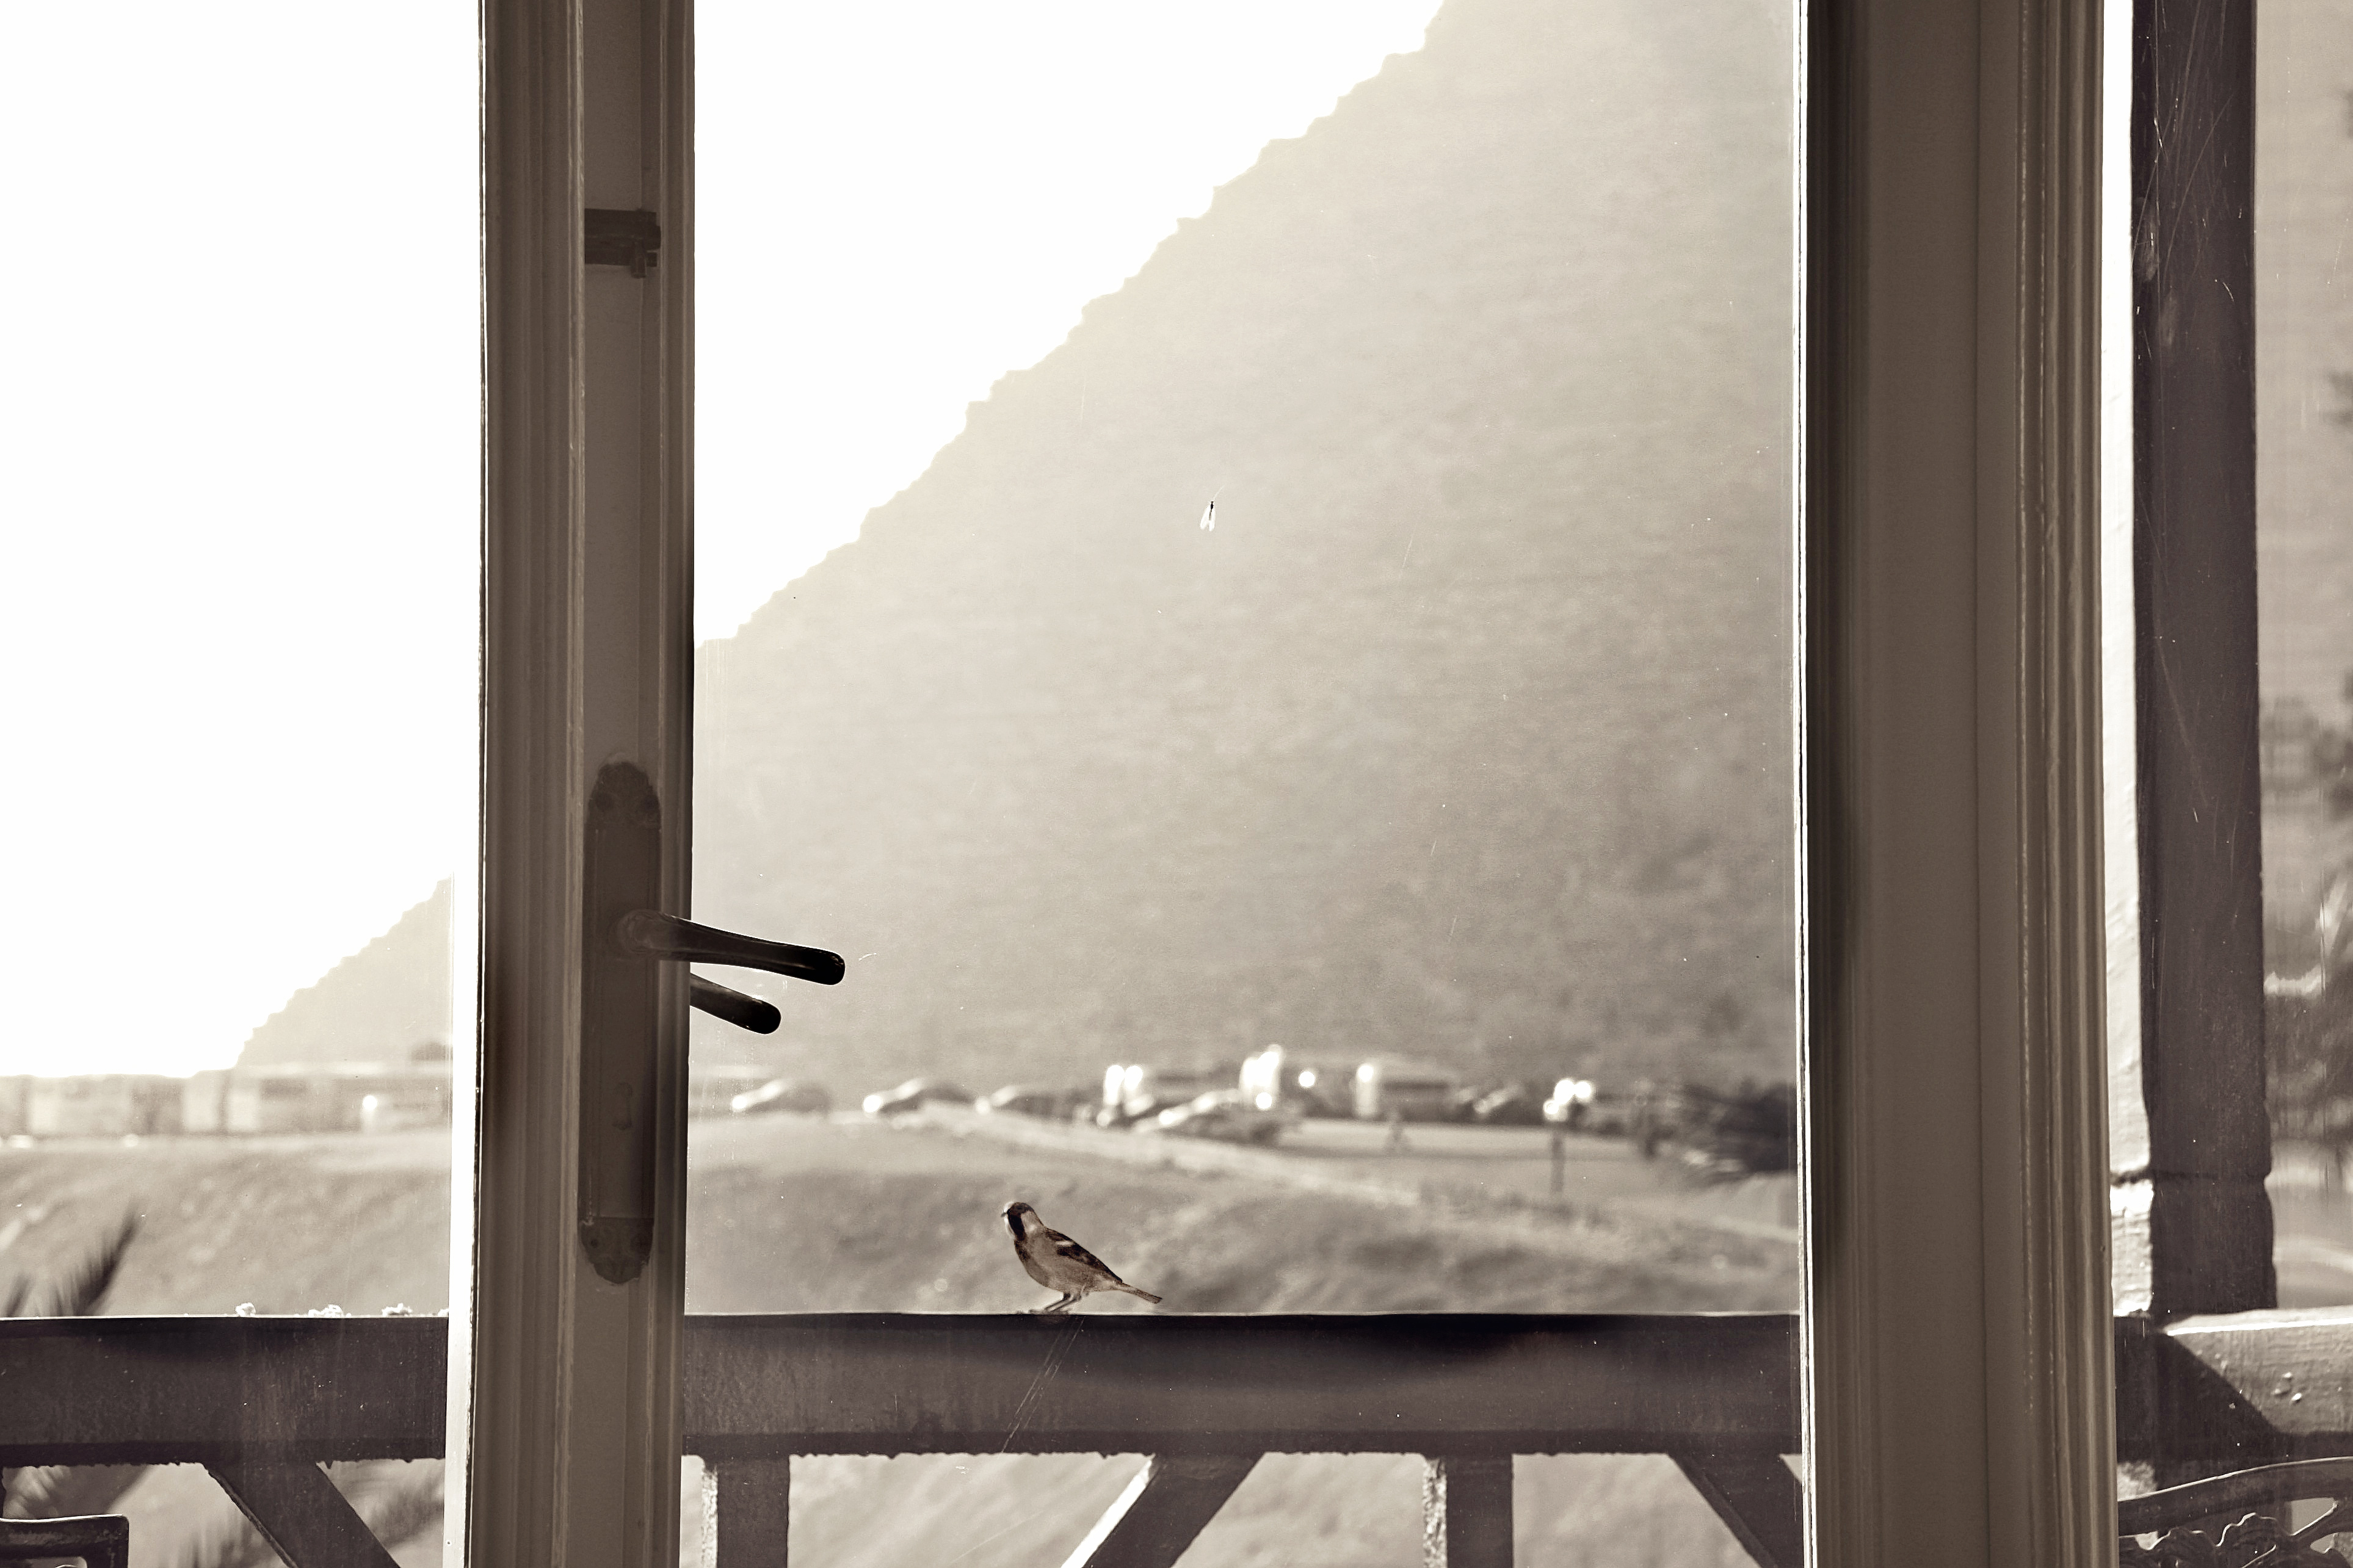
bird, wood, white, house, window, home, wall, pyramid, insect, africa, monochrome, lighting, interior design, egypt, blackandwhite, monotone, giza, cairo, gizeh, window covering